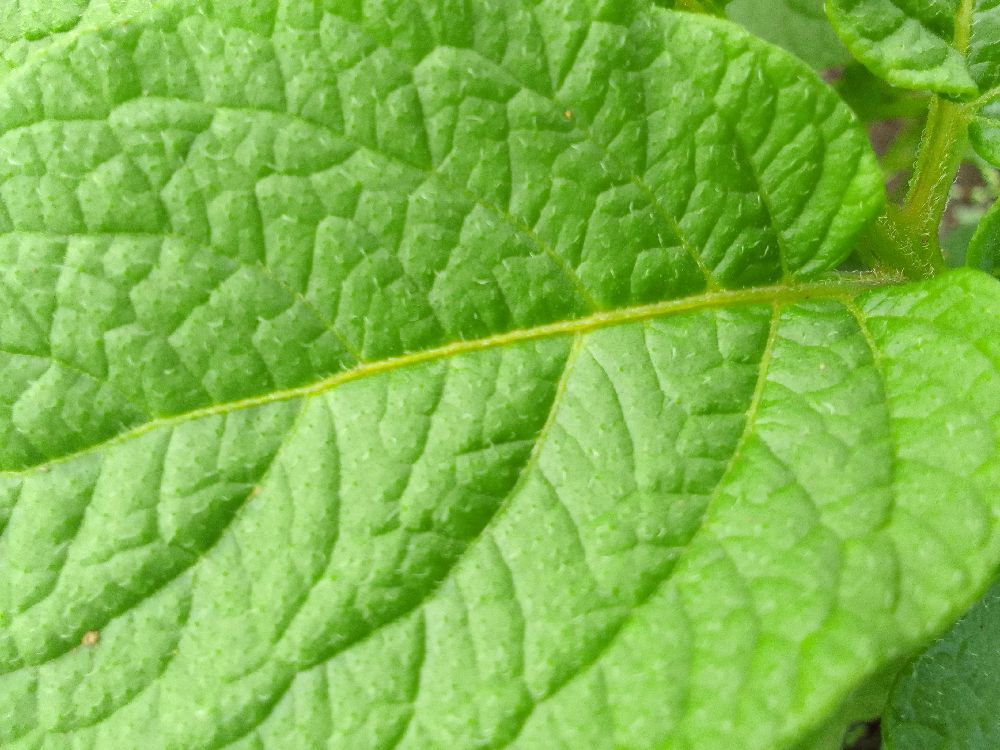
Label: Healthy